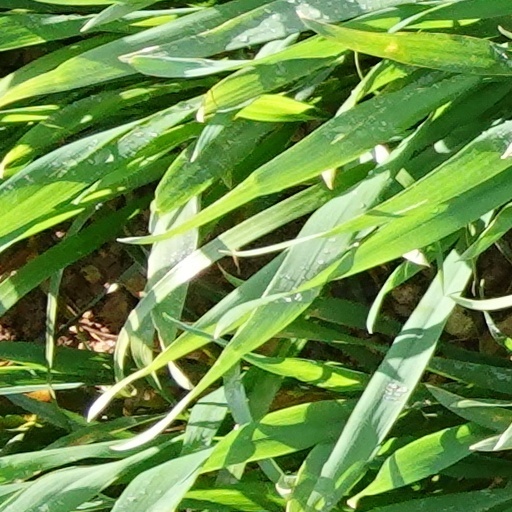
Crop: wheat